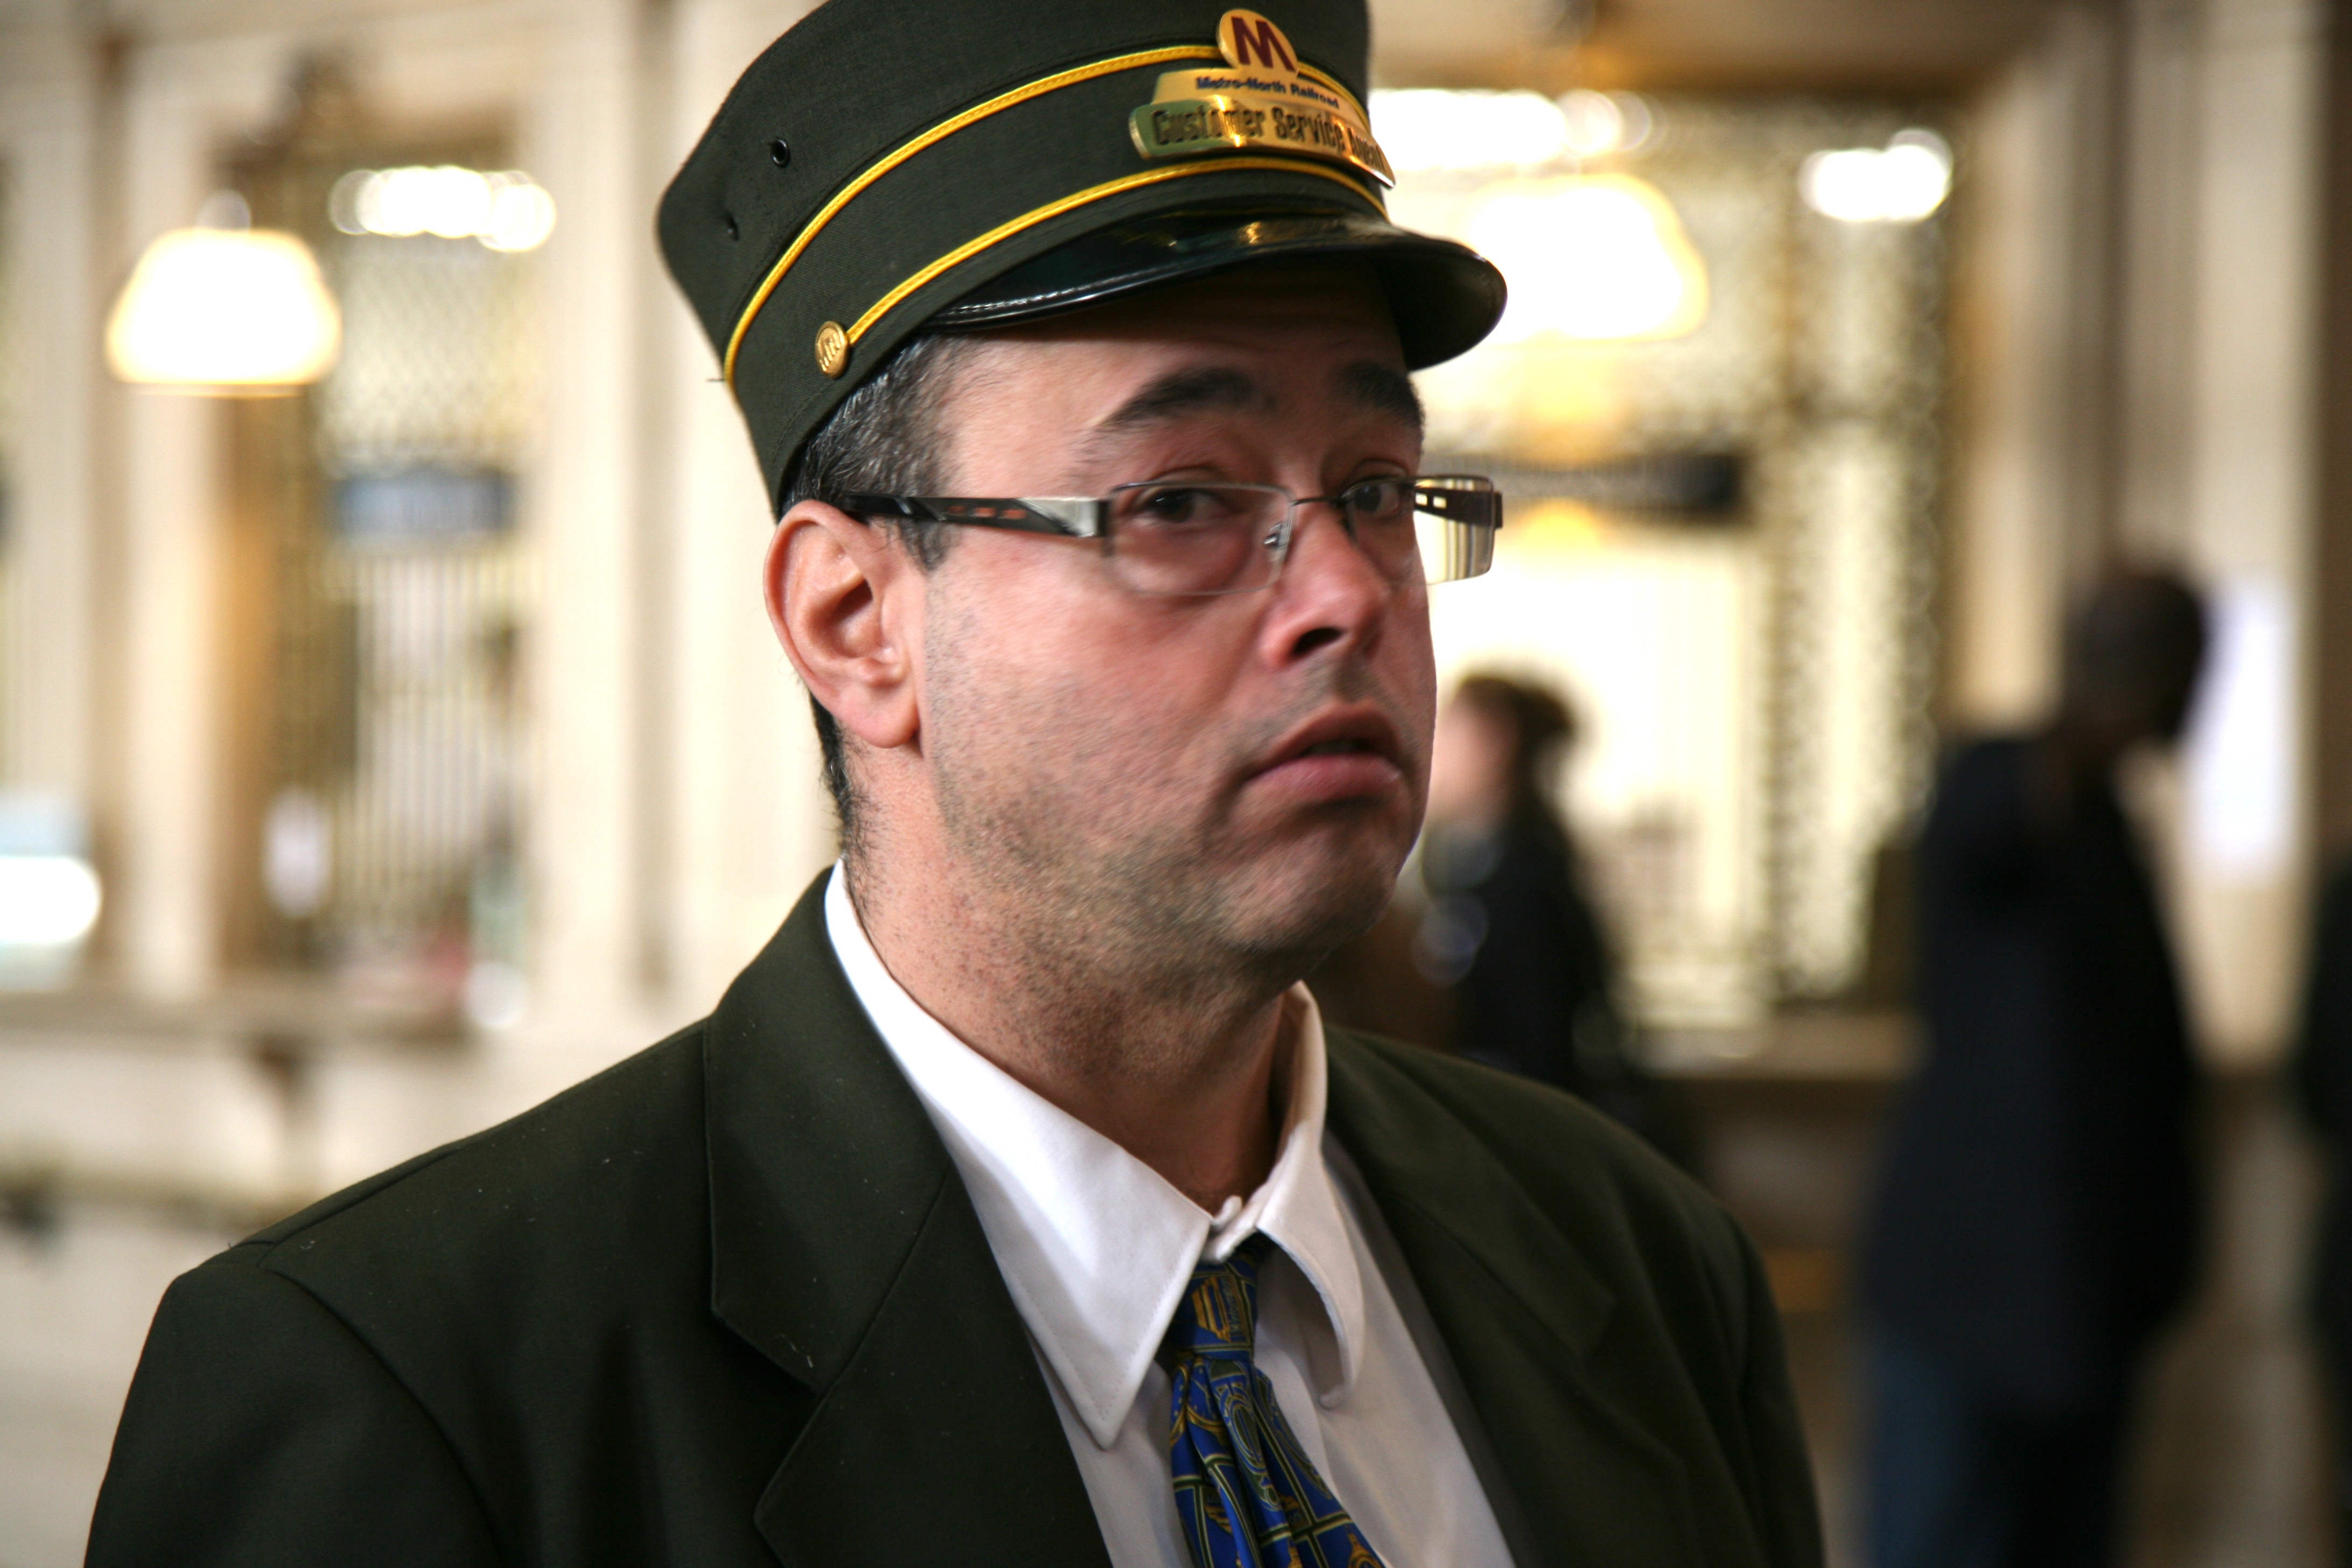
person, manhattan, nyc, station, profession, worker, newyork, glasses, newyorkcity, ny, midtown, selection, midtowneast, grandcentralstation, grandcentral, military officer